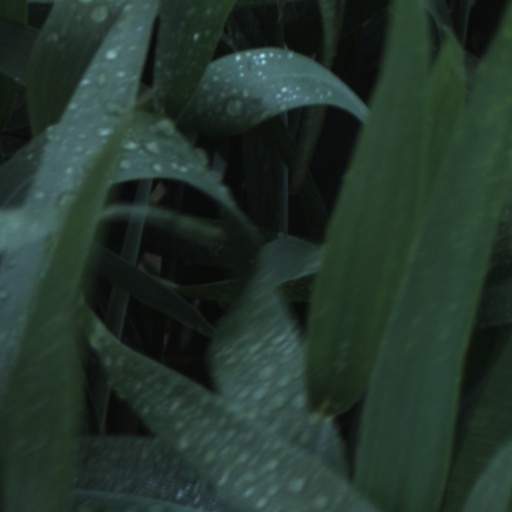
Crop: wheat